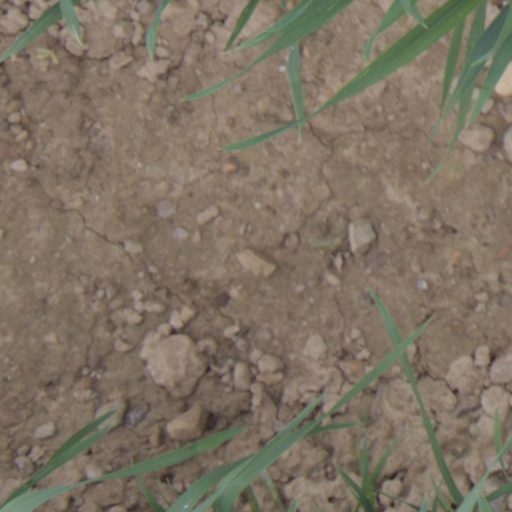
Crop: wheat